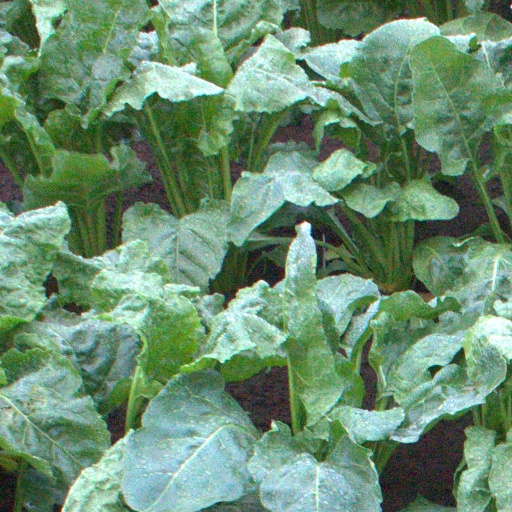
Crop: sugar beet